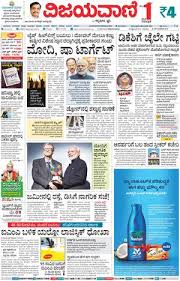
Label: paper